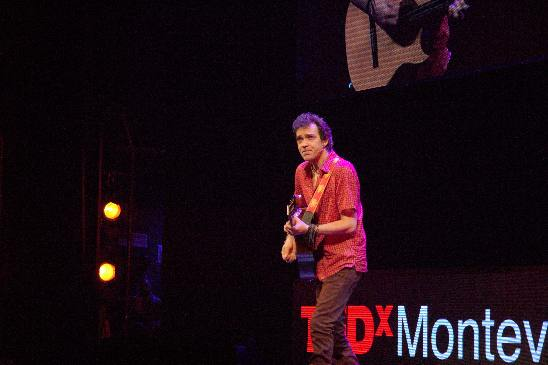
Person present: Yes